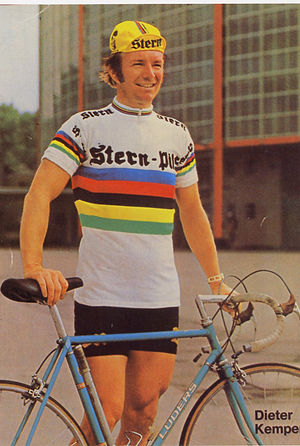
Dieter Kemper
Dieter Kemper var en cykelrytter fra Tyskland. Hans foretrukne disciplin var banecykling, hvor han vandt guld og bronze ved europa- og verdensmesterskaberne.